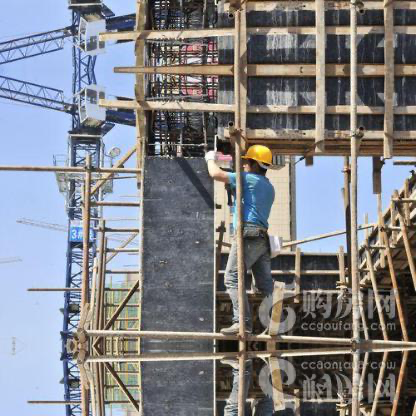
Objects in the image:
label: helmet